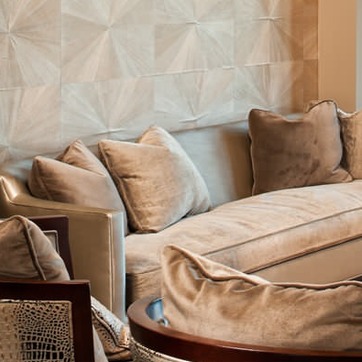
Material: fabric